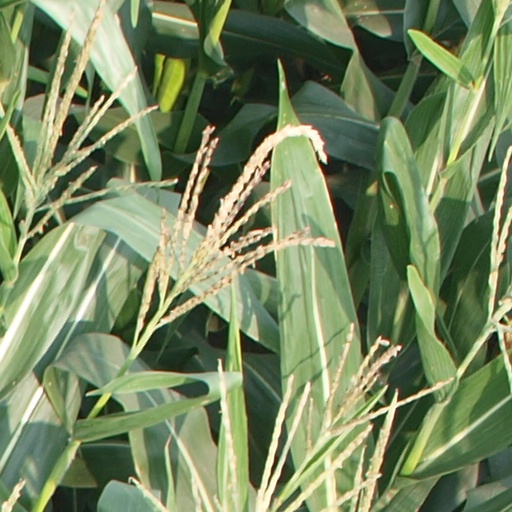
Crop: maize; corn